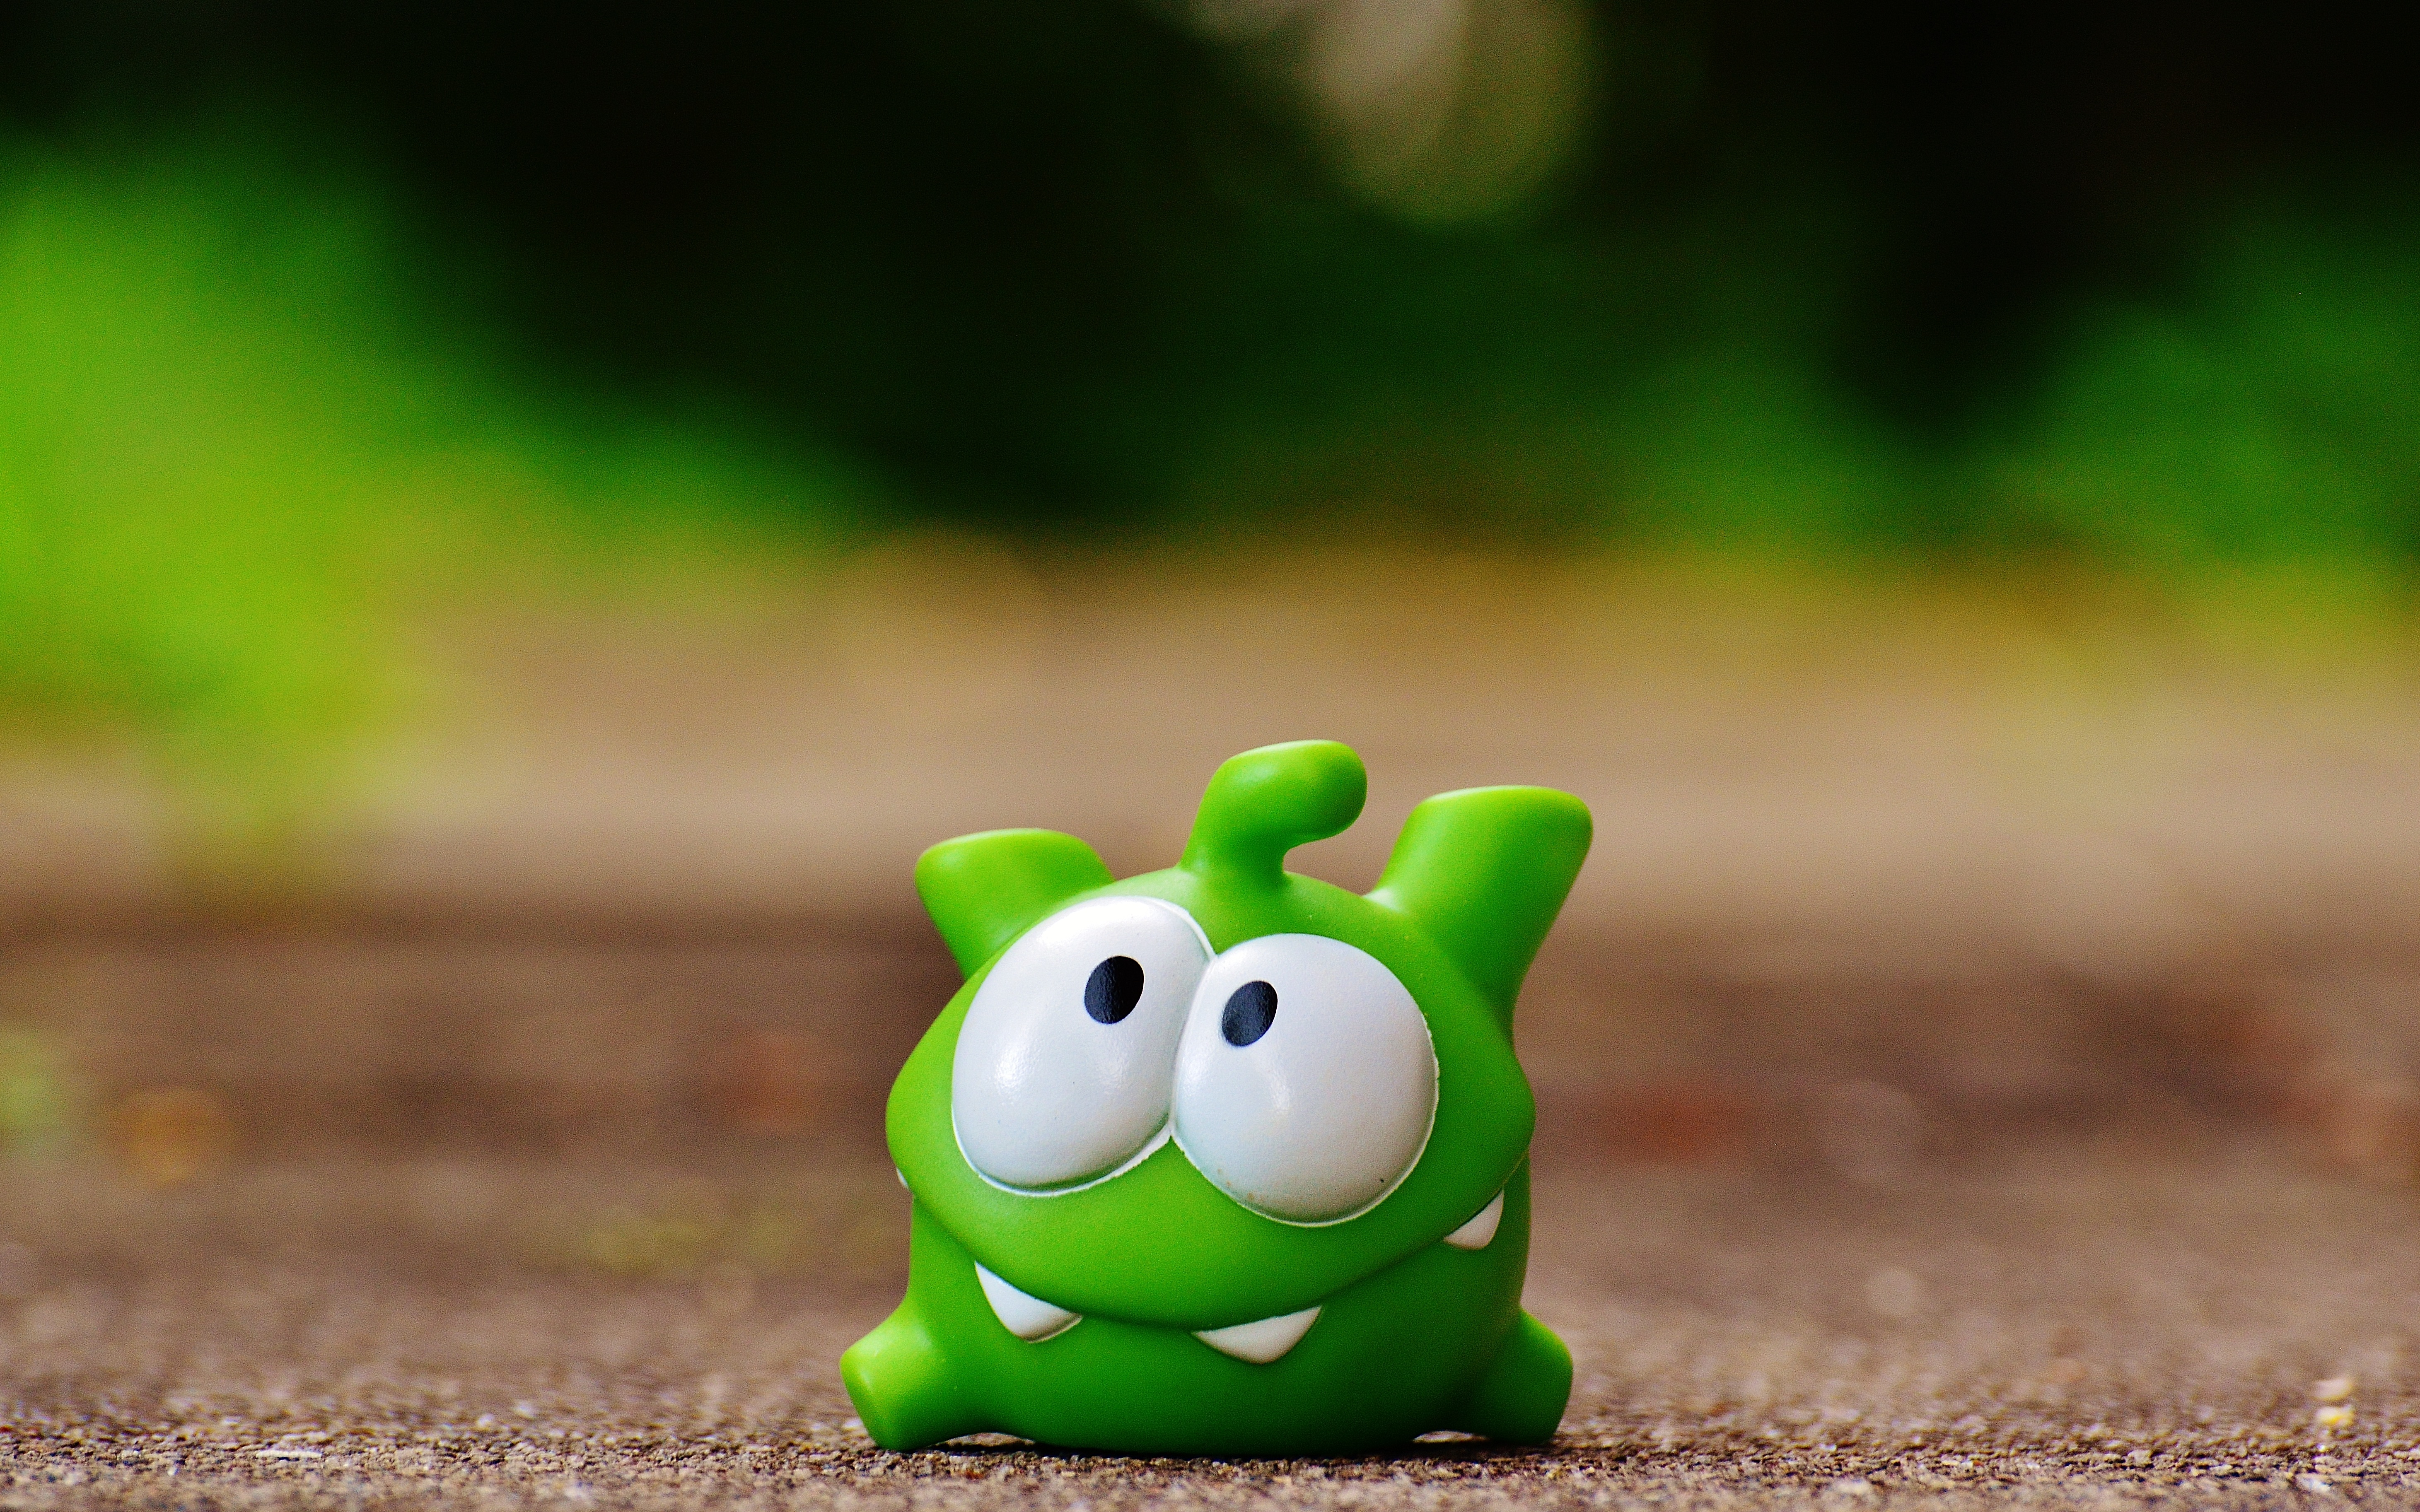
grass, flower, cute, green, frog, amphibian, toy, fig, funny, app, macro photography, stuffed toy, cut the rope, mobile game, computer wallpaper